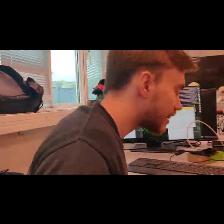
Label: Human